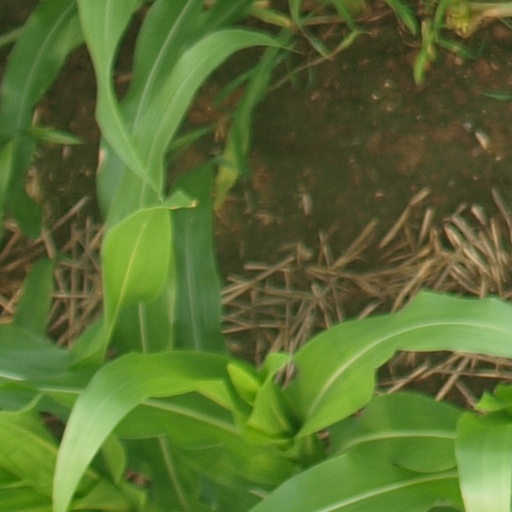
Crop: maize; corn